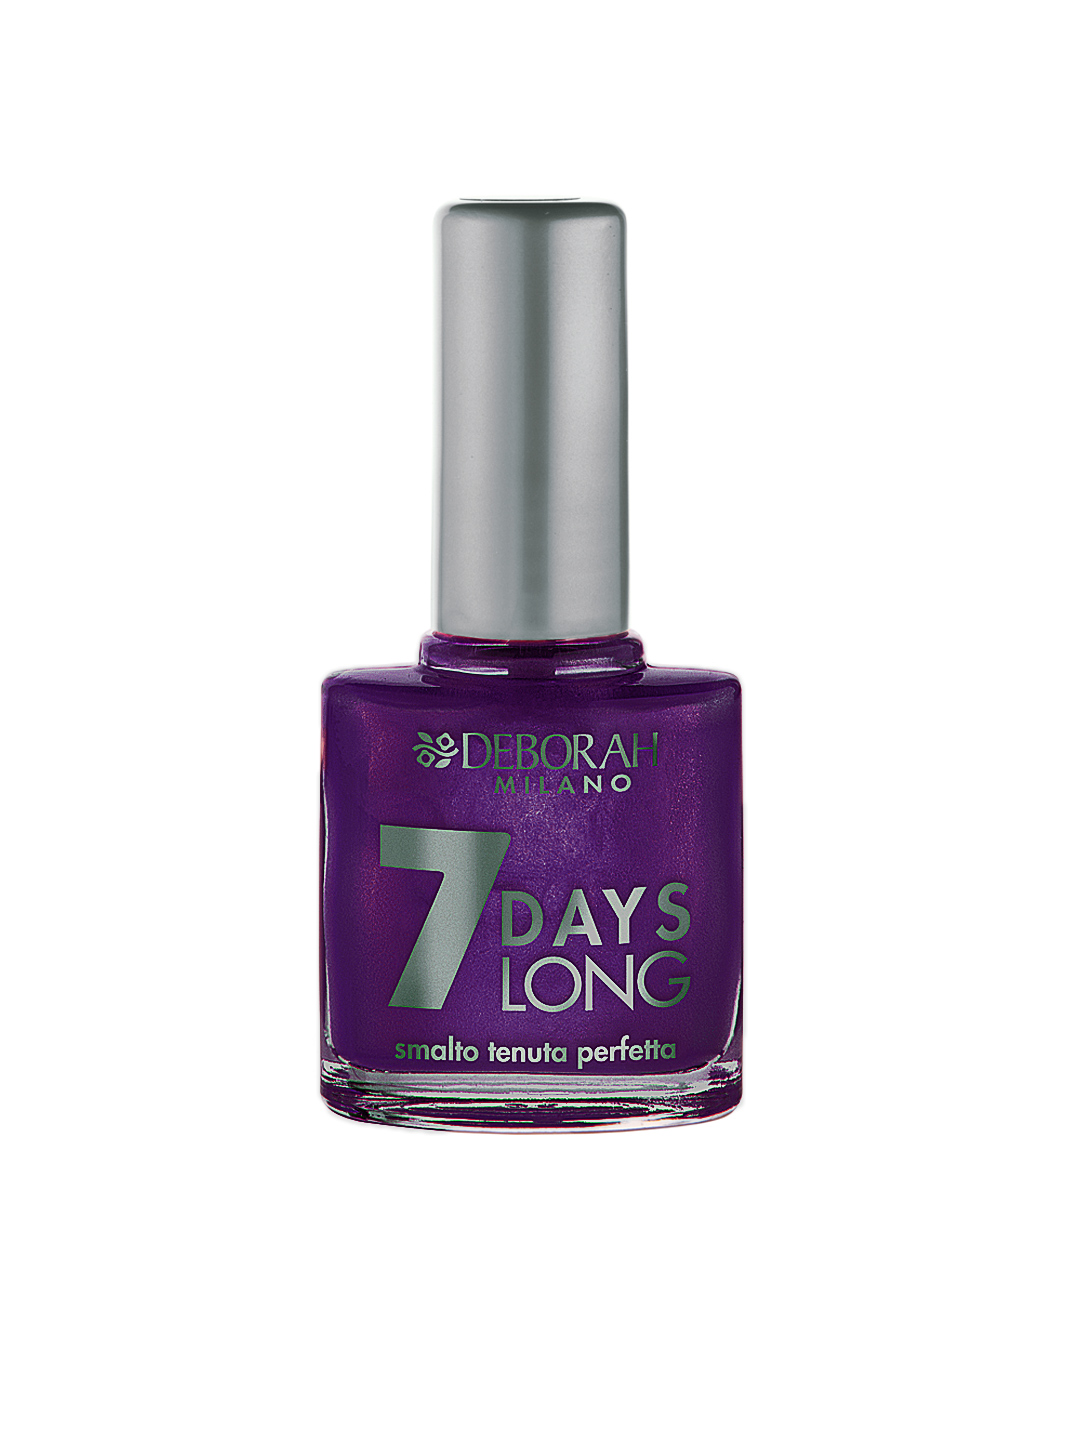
Deborah 7 Days Long Nail Polish 839
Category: Personal Care / Nails / Nail Polish
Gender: Women
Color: Purple
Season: Spring 2017
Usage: NA